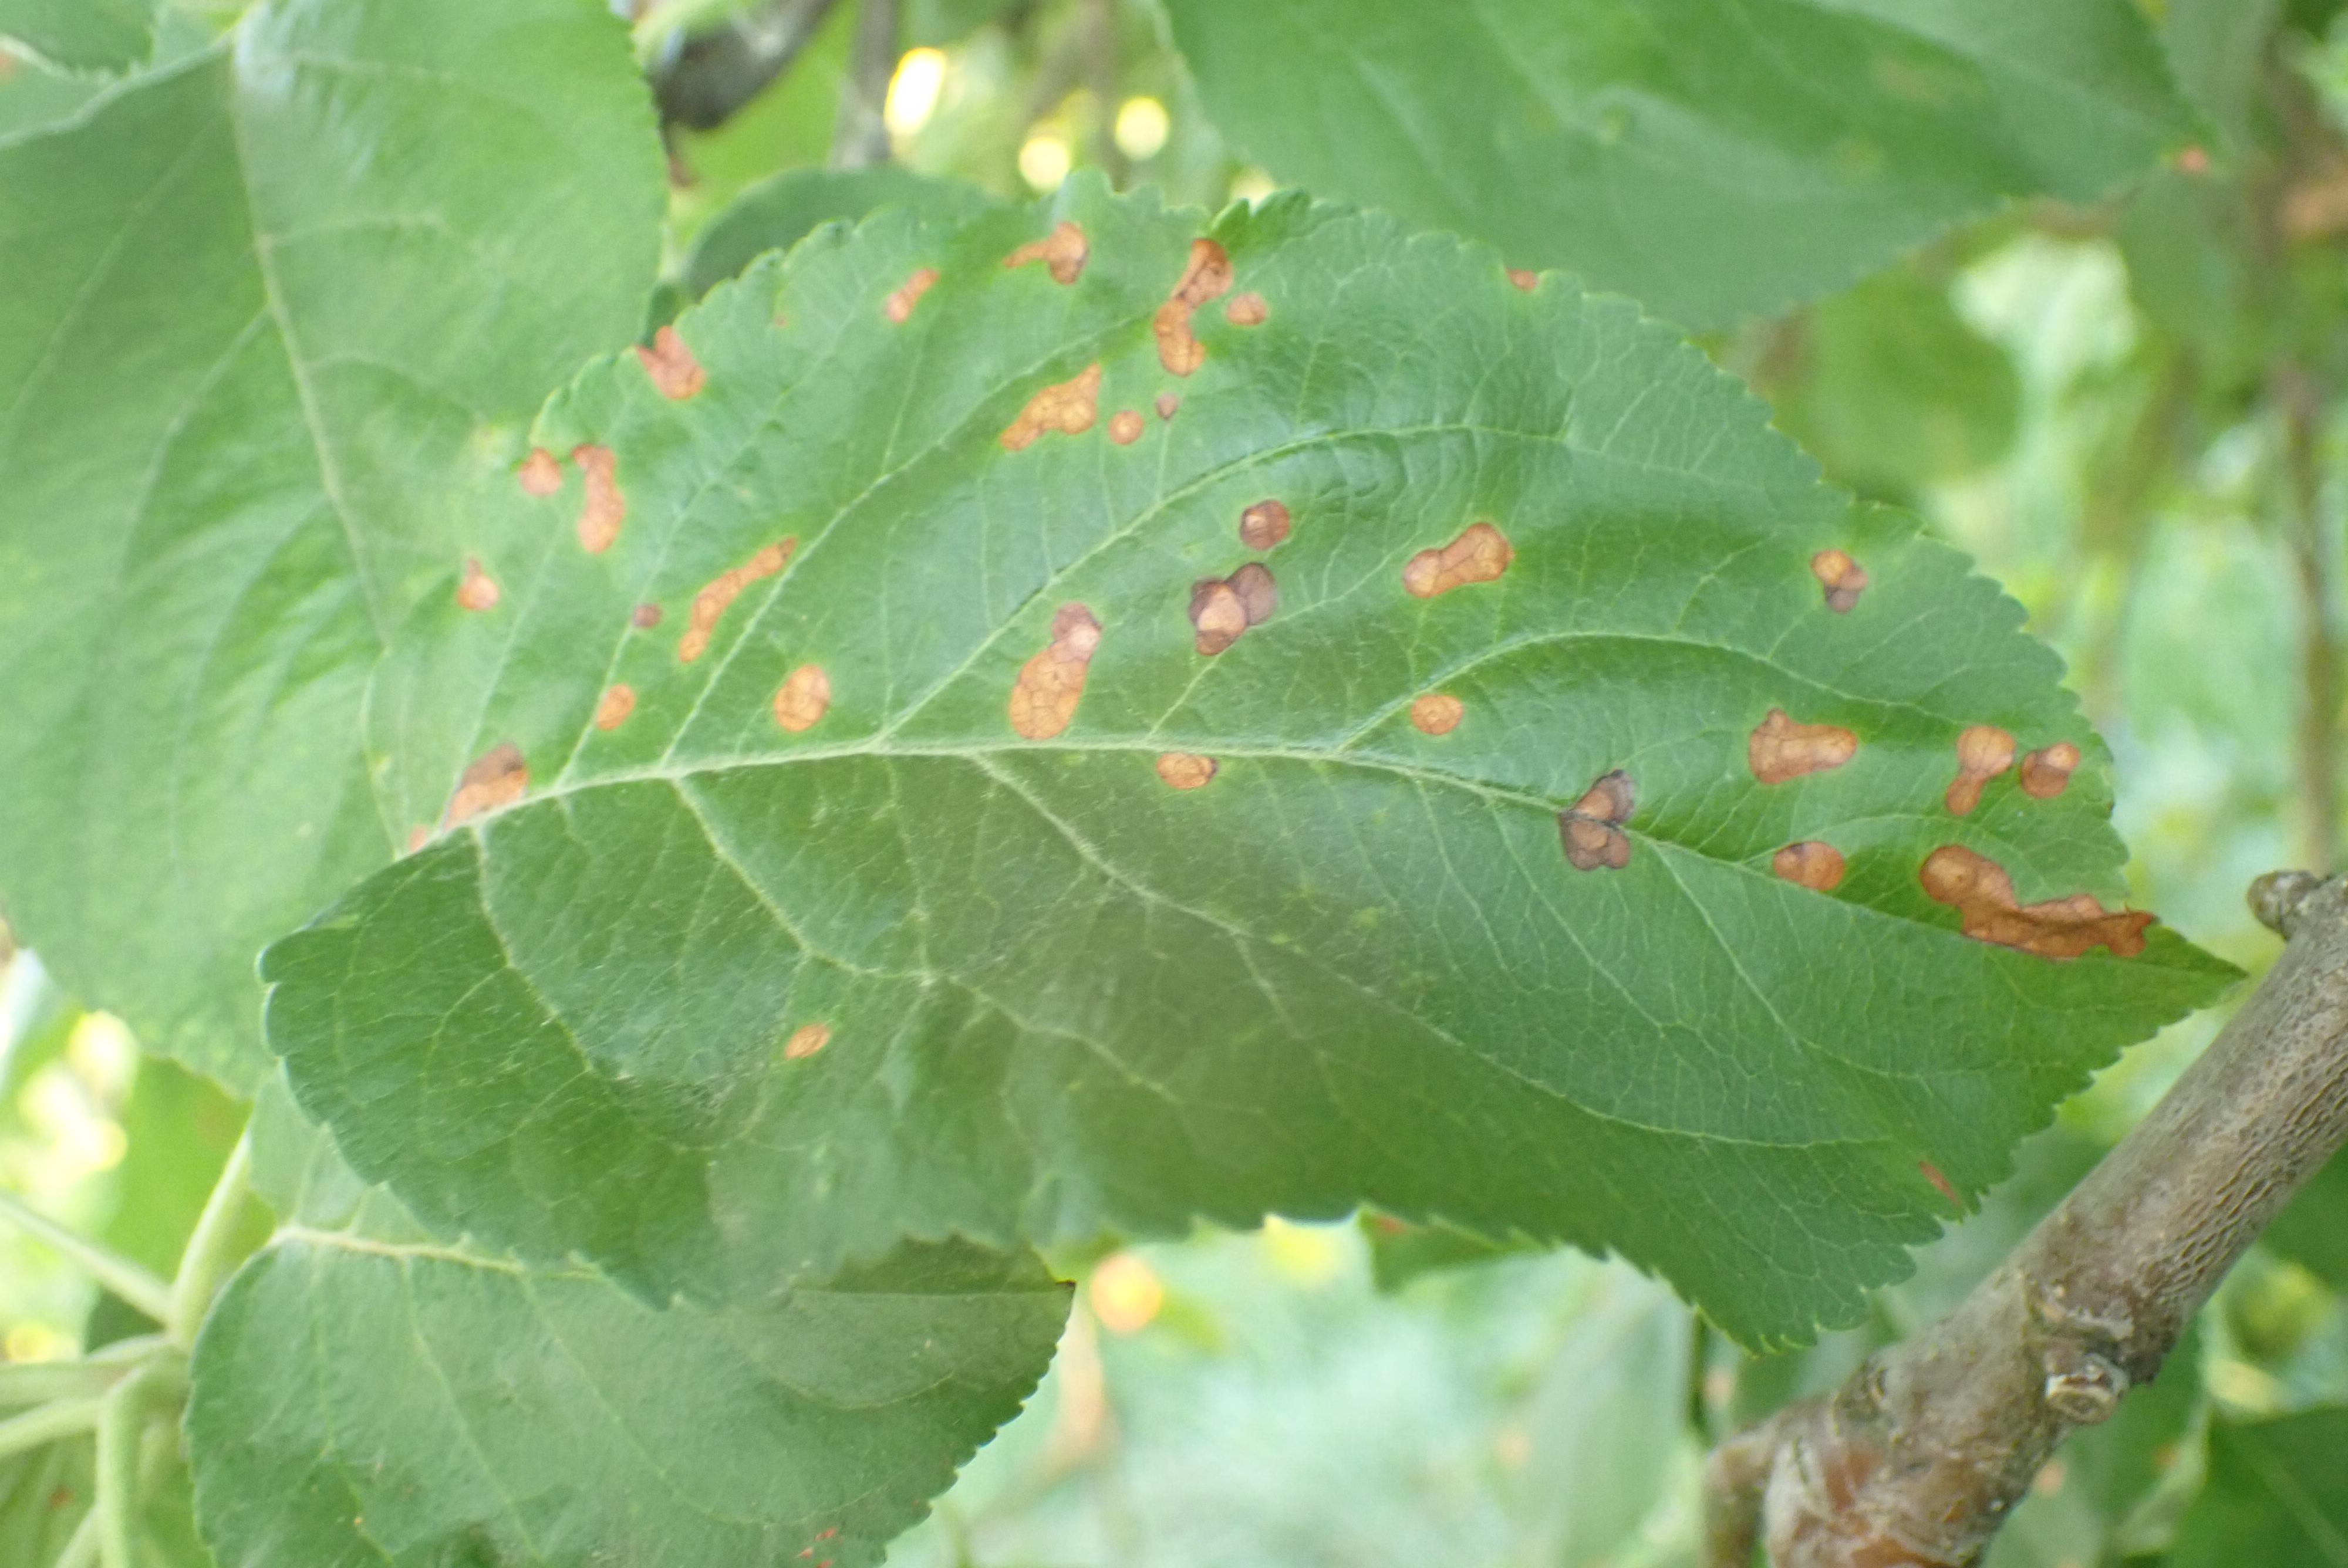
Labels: frog_eye_leaf_spot